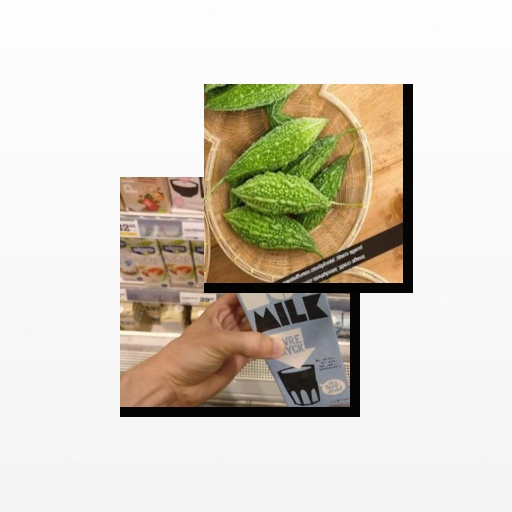
Food items: oat_milk, bitter_gourd